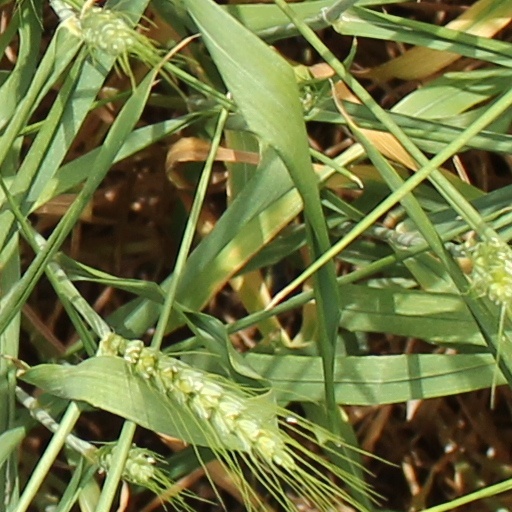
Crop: wheat